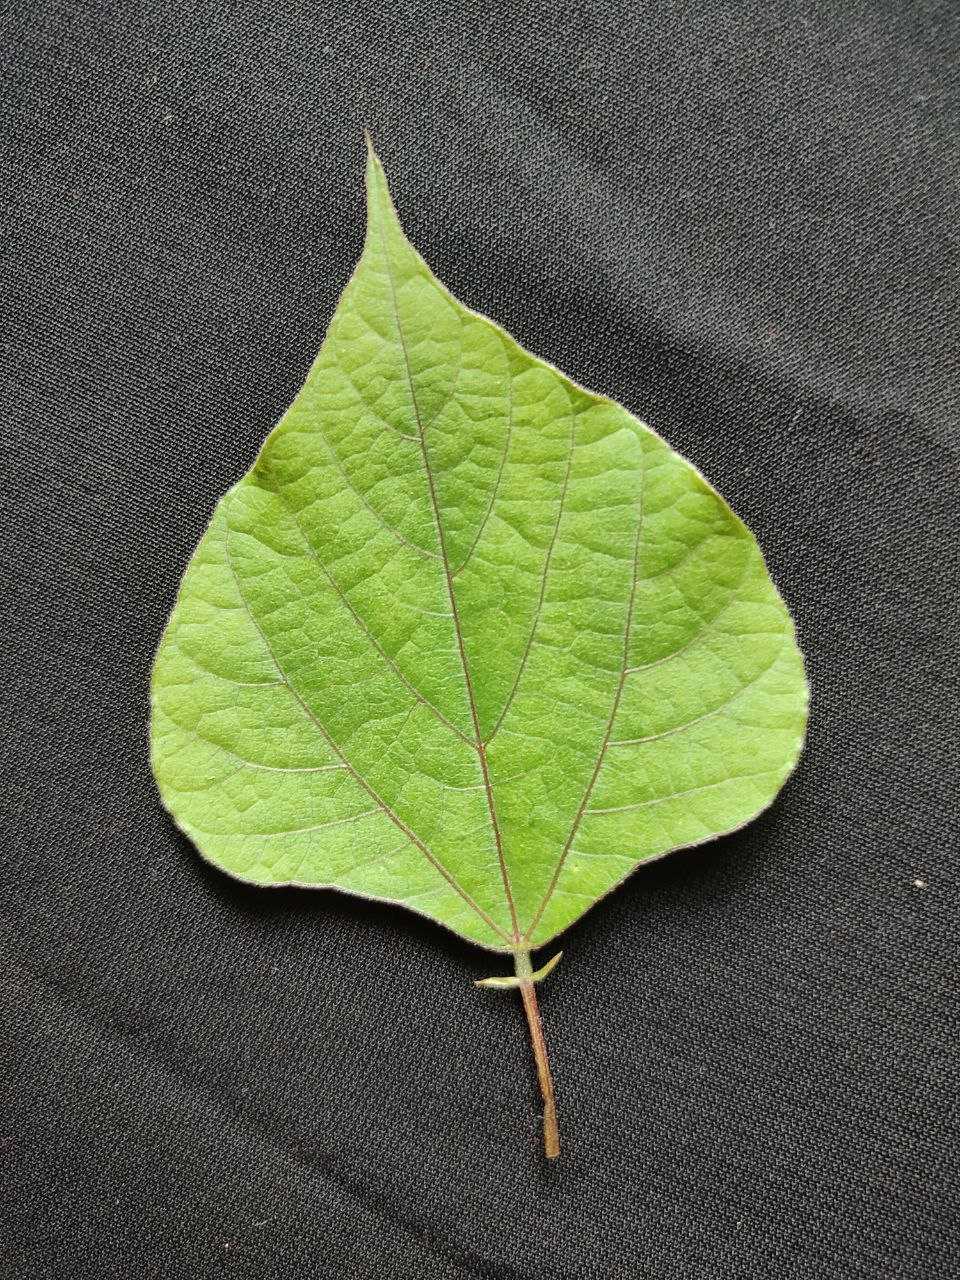
Crop: bean
Leaf condition: Fresh Leaf